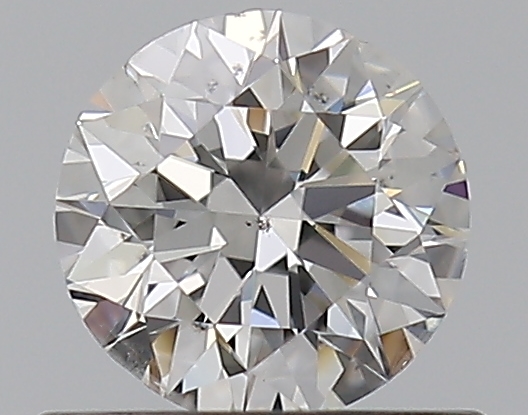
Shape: round
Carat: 0.5
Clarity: SI1
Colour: F
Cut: EX
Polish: EX
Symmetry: VG
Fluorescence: N
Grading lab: GIA
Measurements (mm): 5.01 x 5.08 x 3.18